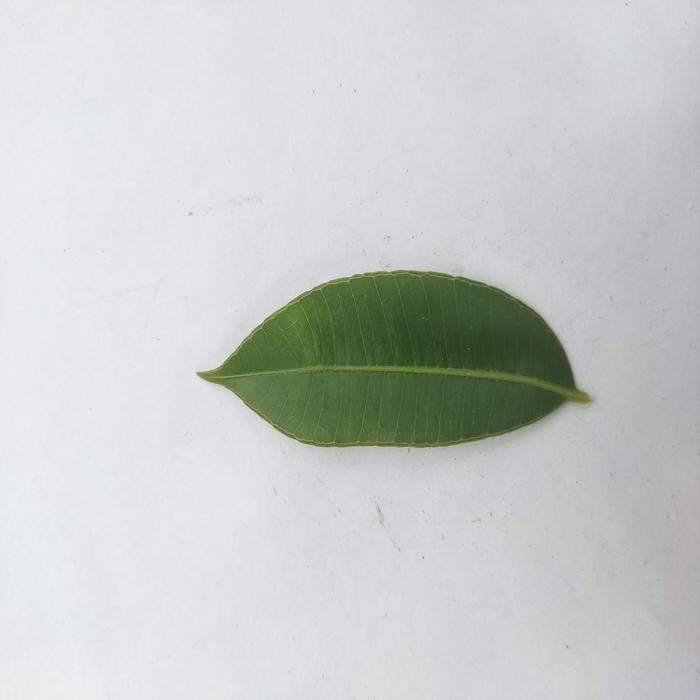
Crop: Hog Plum
Leaf condition: Heathy_Leaf